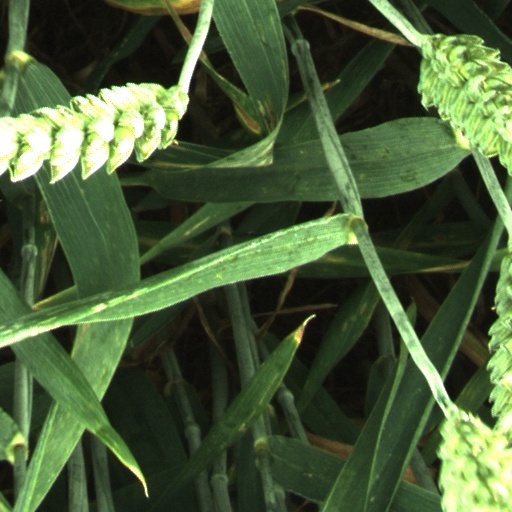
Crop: wheat